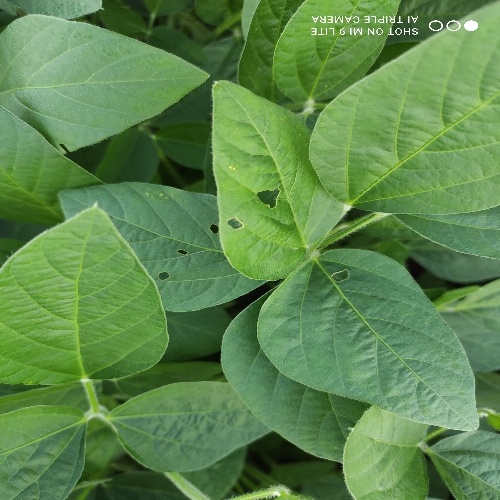
Label: Diabrotica_speciosa